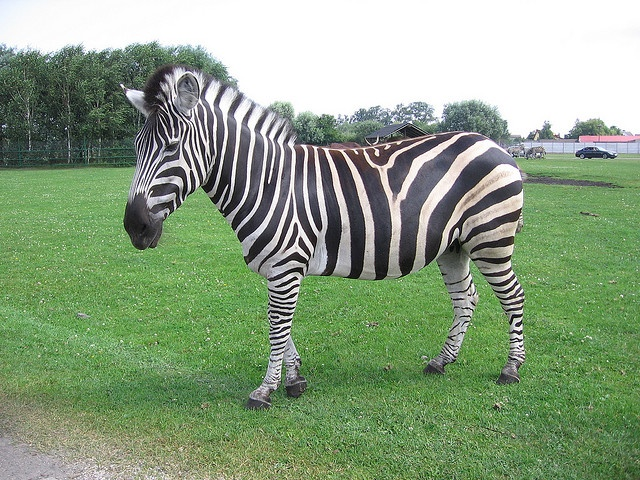
A zebra stands on a field of grass.
A striped zebra is standing on the grass.
A zebra standing alone on the grass in an open field.
A lone zebra standing in a grass field.
A zebra standing on a lush green field.